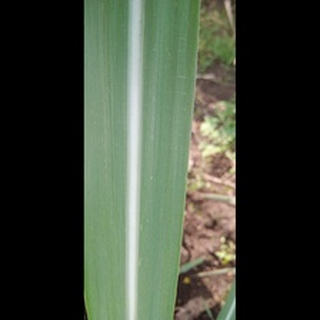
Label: healthy_sugarcane